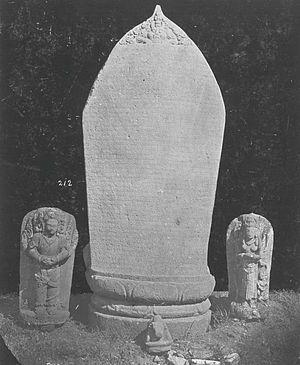
On peut décomposer l'histoire de Java en quatre périodes : la Préhistoire, la période classique des grands royaumes hindou-bouddhiques, le début de l'époque moderne avec l'essor des royaumes musulmans et les débuts de la présence néerlandaise, et la période moderne qui commence avec la mise en place des Indes néerlandaises.